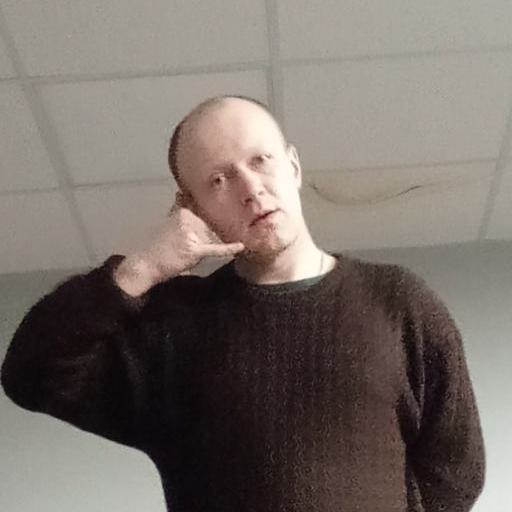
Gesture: call